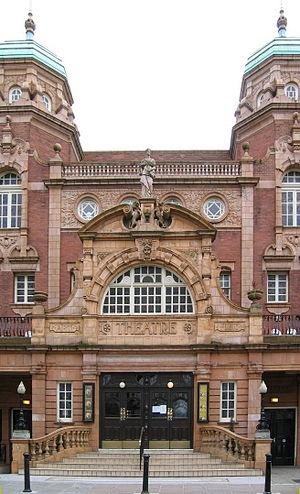
L’actuel Richmond Theatre, situé dans le quartier londonien de Richmond upon Thames, est un théâtre victorien britannique situé à Little Green, à proximité de Richmond Green. Il a ouvert ses portes le 18 septembre 1899 avec une performance de As You Like It. Il s'agit de l’un des plus beaux exemples du travail de l’architecte de théâtre Frank Matcham ayant survécu. Le bâtiment en brique rouge et terre cuite, est classé Grade II * par Historic England. John Earl, l'écrivain de 1982, l'a décrit comme "d'une importance exceptionnelle, en tant que théâtre Matcham le plus complètement préservé du Grand Londres et l'un de ses intérieurs les plus satisfaisants".